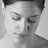
Emotion: sad